American Baptist Churches USA

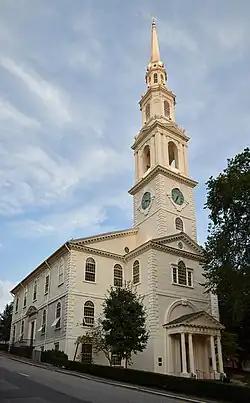
The First Baptist Church in America was formed in 1638 in Providence, Rhode Island.

Having a congregationalist polity, Baptist churches in America operated autonomously from one another, following an array of Protestant theological paths, but were often unified in their missions to evangelize. In the 18th century, they created the first Baptist Associations in America for fellowship, support, and work (such as the founding of Brown University, in 1764). The evangelical mission led to the establishment of the national Triennial Convention in 1814, a collaborative effort by local churches to organize, fund, and deploy missionaries. Some used the Philadelphia Confession of Faith and the New Hampshire Confession as guides to faith. The modern-day ABCUSA is the continuation of the Triennial Convention, as a renewed version or reorganization in its structure. Through the Triennial Convention, a number of mission-oriented societies were formed, including the American Baptist Foreign Mission Society (1814), American Baptist Home Mission Society (1832), American Baptist Publication Society (1841), and the American Baptist Education Society (1888).